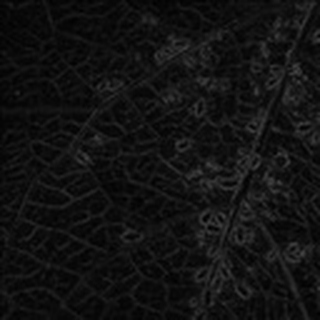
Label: cotton_aphids